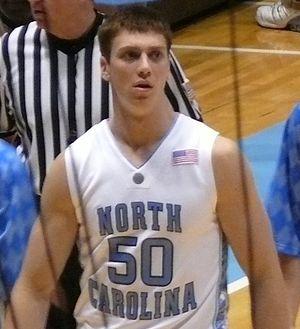
Andrew Tyler Hansbrough, est un joueur américain de basket-ball né le 3 novembre 1985 à Columbia, Missouri. Il évolue au poste d'ailier fort.